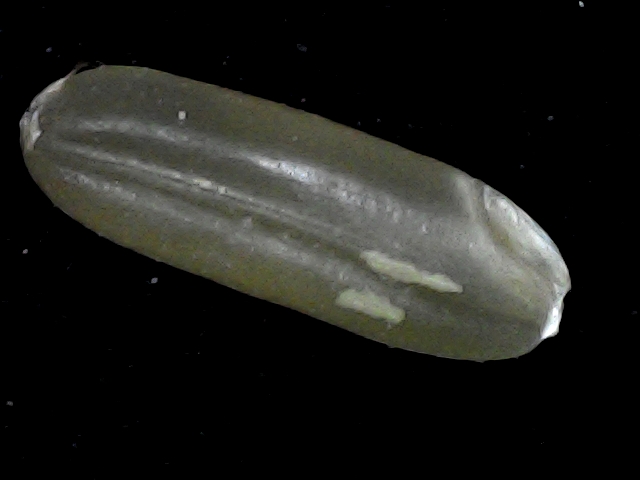
Rice variety: BR23